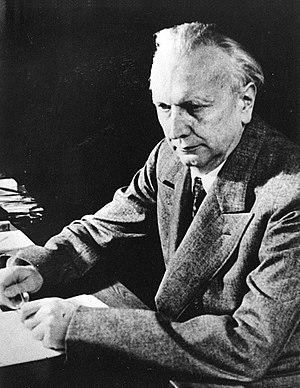
L'Université de Bâle est une université suisse fondée en 1460. Elle est de ce fait la plus ancienne université de Suisse.
Karl Jaspers, né à Oldenburg le 23 février 1883 et mort à Bâle le 26 février 1969, est un psychiatre et philosophe germano-suisse représentatif de l'existentialisme. Ses travaux ont eu une grande influence sur la théologie, la psychologie, la psychiatrie et la philosophie. Il obtient la nationalité suisse en 1967.